Crying Forest

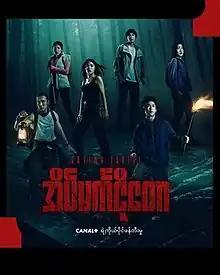
Poster

Crying Forest is a Burmese adventure horror television series. It aired on Canal+ Zat Lenn, from November 3, 2022 to January 5, 2023, on every Thursday at 20:00 for 10 episodes.